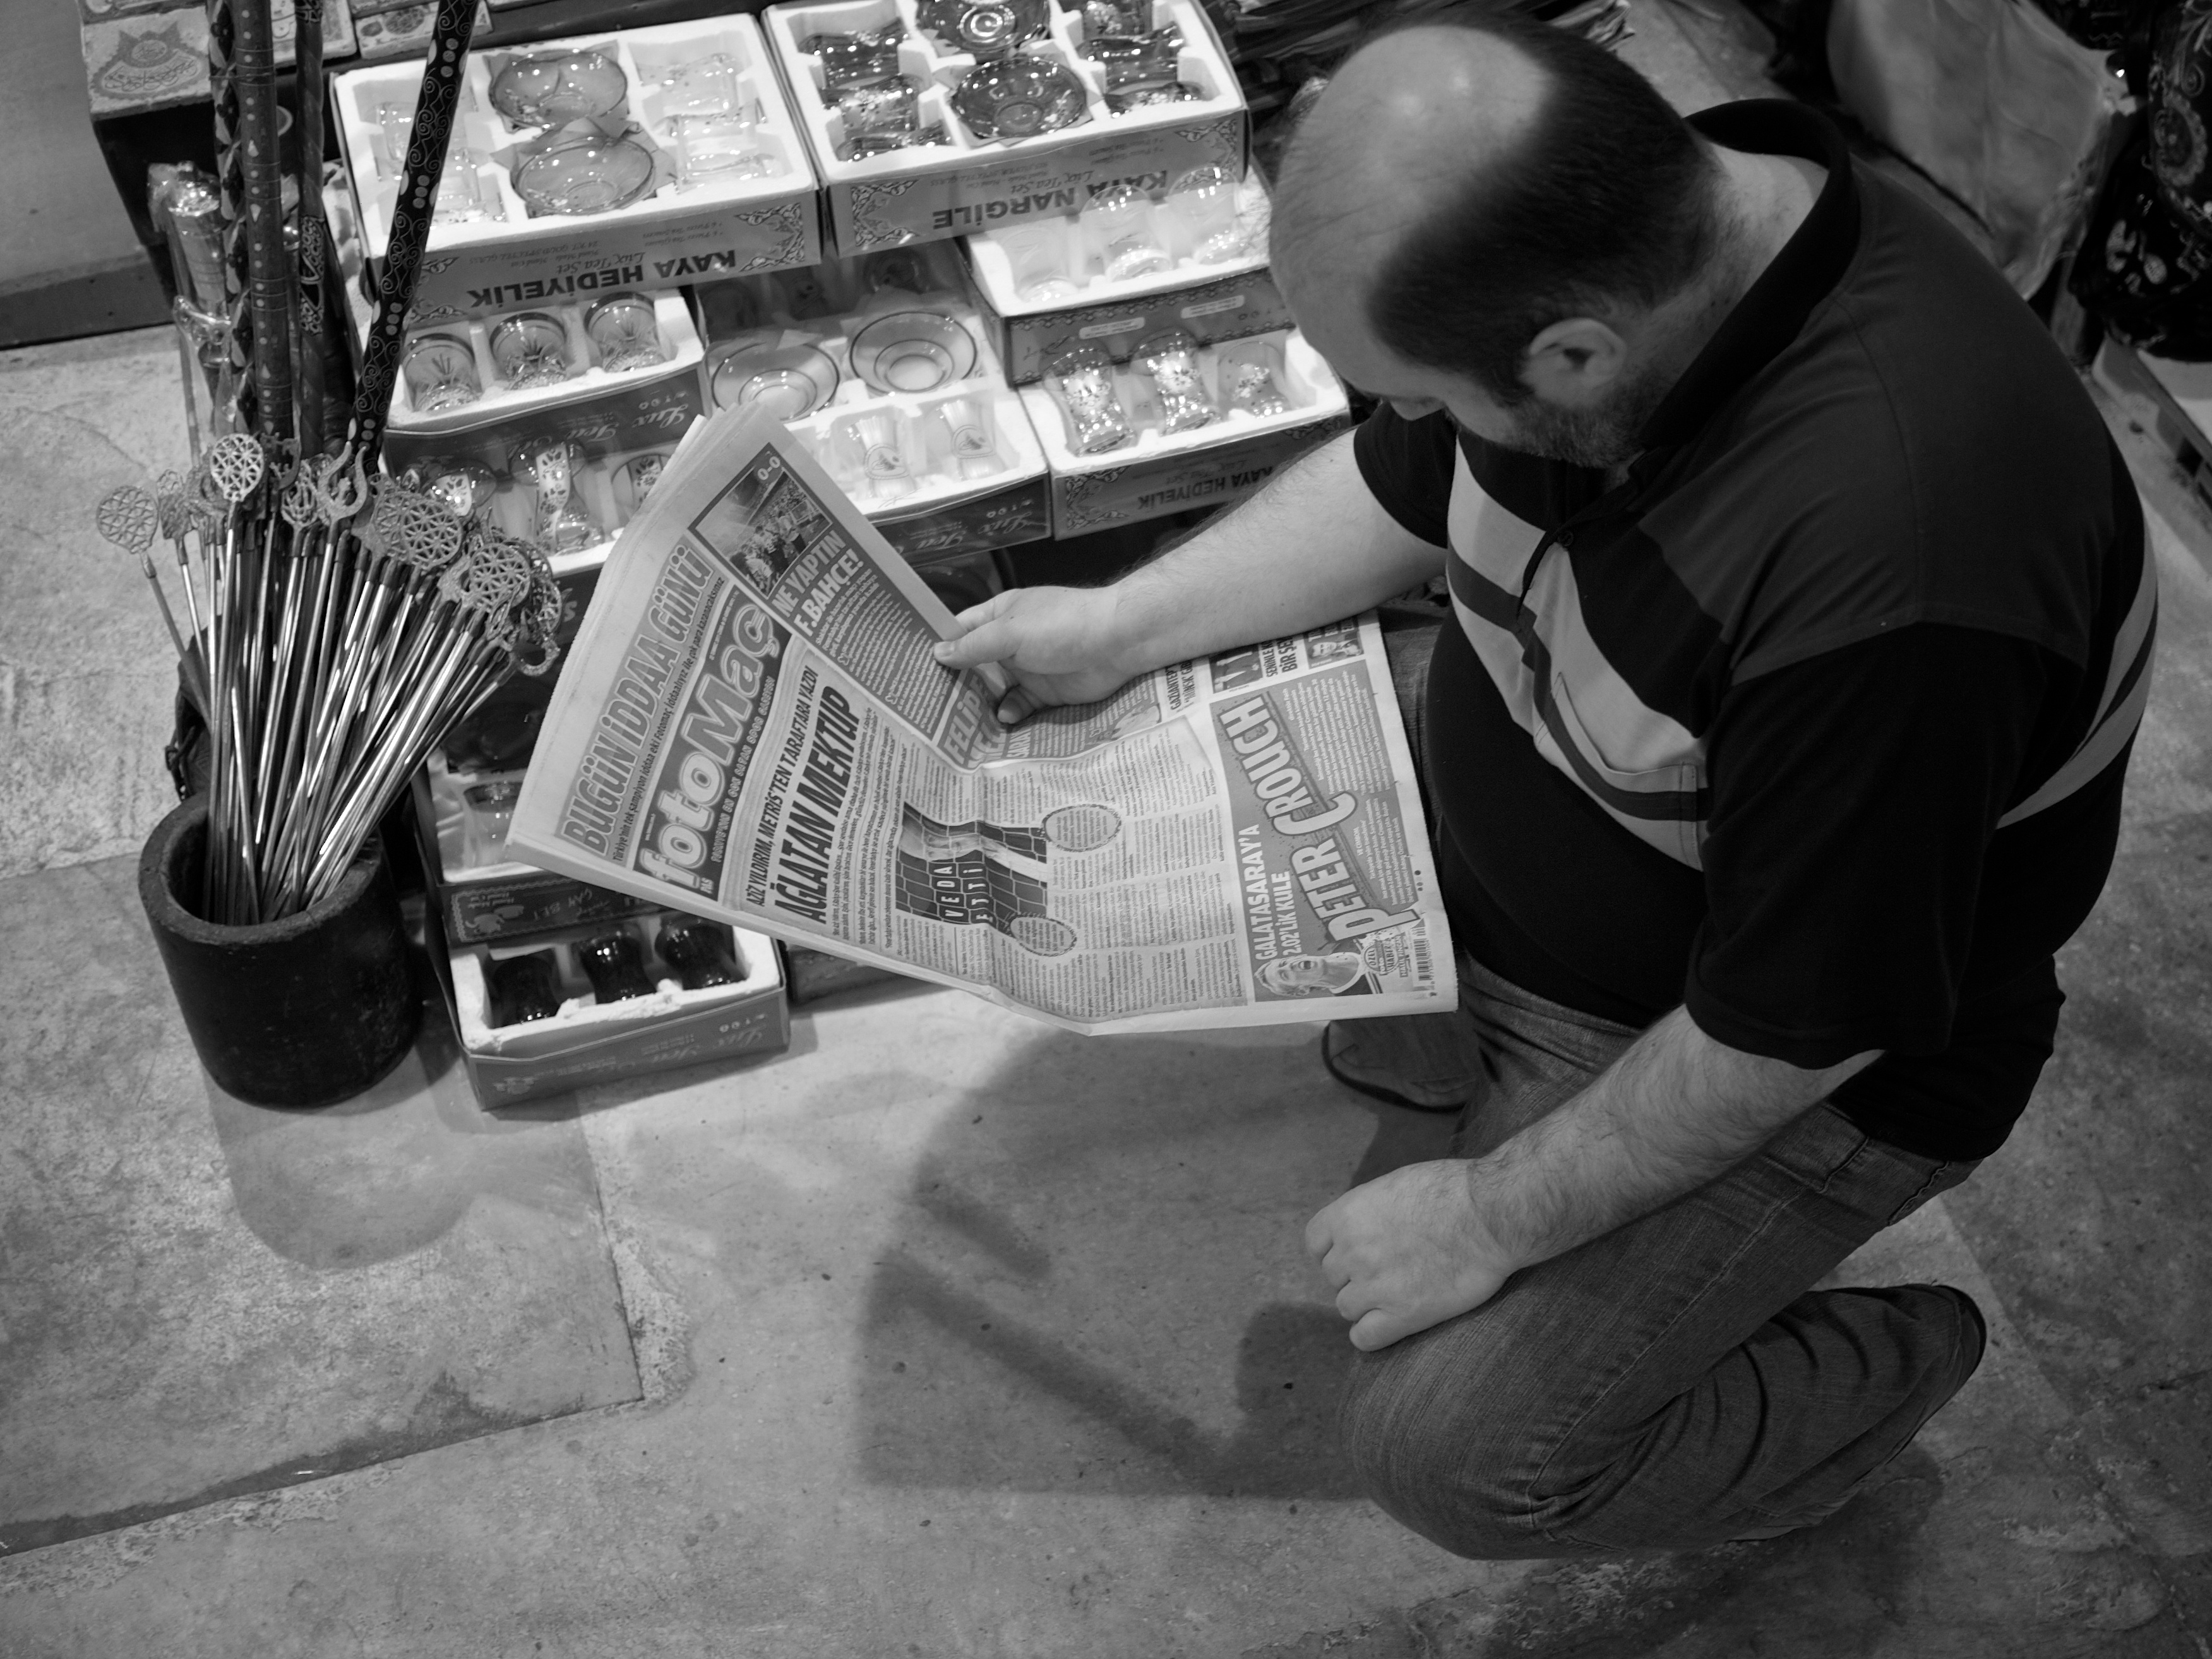
person, black and white, white, street, photography, ebook, training, black, monochrome, streetphotography, flickr, thomas, video, olympus, photograph, omd, image, fuji, leica, monochrom, leuthard, hcb, thomasleuthard, streettogs, monochrome photography, human positions